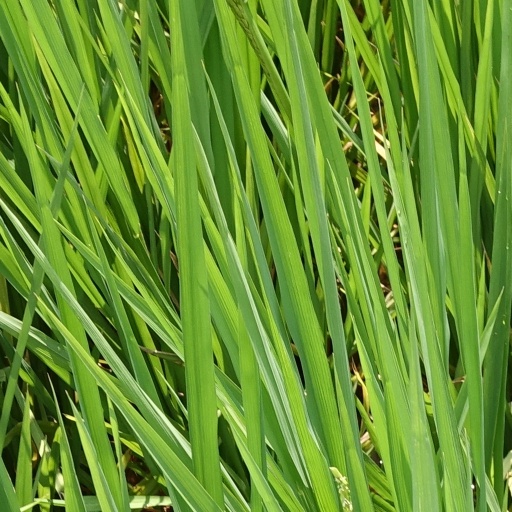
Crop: rice